Alcanadre

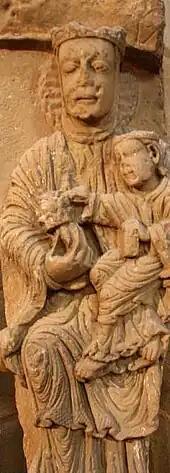
Templar detail (virgen de aradon) at church.

Alcanadre is a town and municipality in La Rioja province in northern Spain. The town is located along the Ebro River, between Logroño and Calahorra. Alcanadre has a temperate, Mediterranean climate. Its major agricultural products are wine, olive oil, almonds, and grain. The town is home to the shrine of Saint Aradón, ruins of a Roman aqueduct from the 1st century and the church of Santa María de la Asunción.